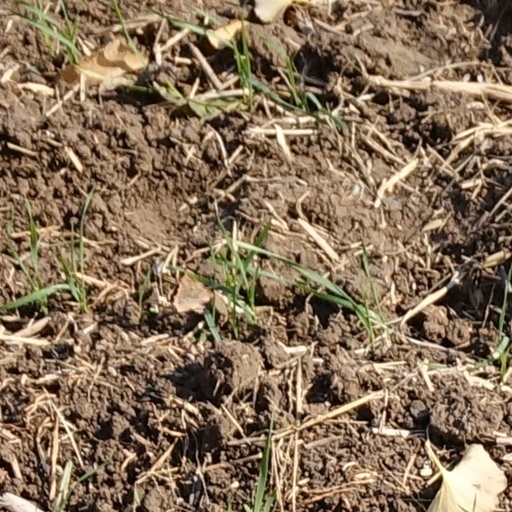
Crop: wheat